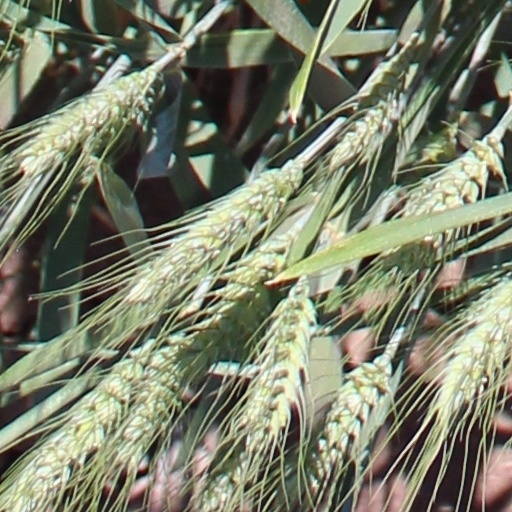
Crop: wheat